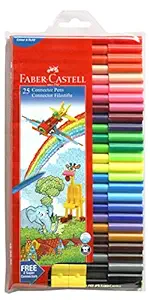
Faber-Castell Connector Pen Set - Pack of 25 (Assorted)
Category: Toys&Games
Price: 150 (list price: 150)
Rating: 4.3 (15,867 ratings)
About this product: Simply draw and color or clip these pens together to construct interesting models|Contains 40% more ink and lasts longer|Child safe-food-grade ink